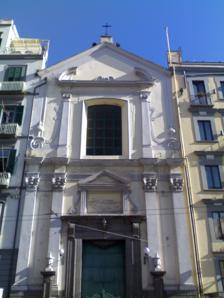
Building: Pietà dei Turchini
Country: Italy
Year built: 1595
Church in Campania, Italy Church of Pietà dei Turchini Chiesa della Pietà dei Turchini The façade of church. 40°50′28″N 14°15′09″E / 40.841238°N 14.252637°E / 40.841238; 14.252637 Location Naples Province of Naples , Campania Country Italy Denomination Roman Catholic History Status Active Architecture Architectural type Church Style Baroque architecture Administration Diocese Roman Catholic Archdiocese of Naples Interior The Church of Pietà dei Turchini is a religious building in Naples , Italy. A smaller church, located on Rua Catalana, was built originally in 1592–1595 by the Confraternity of the Incoronatella . This church was nearly destroyed by an explosion in the Castel Nuovo in 1638. It was rebuilt in 1638–1639, and retitled Santa Maria Incoronatella della Pietà dei Turchini when it acquired a dome. The facade was completed in 1769–70 by Bartolomeo Vecchione . Description The interior hosts two paintings, including the Discovery of the True Cross by St Helena , by Luca Giordano in the third chapel to right, including a Deposition ; a Holy Family (1617) by Battistello Caracciolo . The large chapel of the right transept has altarpieces by Giacomo Farelli , depicting the Birth and Death of the Virgin . It houses a Exposition of Dead Christ by Angels by Crescenzo Gamba . The ceiling canvases, painted by Marulli and Annella di Massimo , were removed in the past centuries. The confraternity, also known as the Congregation of ‘’Bianchi dell'Oratorio’’ referring to the white robes worn by members, was involved in the welfare of orphan children abandoned in the nearby church of Incoronatella in Rua Catalana . In time, needing more space they moved here to via Medina, founding an orphanage, this church, and the annexed conservatory ( Conservatorio della Pietà dei Turchini ). The name derives from the turquoise tunic worn by the orphans, who were conserved here. The orphanage instructed the children in art, specially music and singing, and the Conservatory produced or was associated with masters of Italian music. Among its pupils were Scarlatti , Giovanni Paisiello , and Giovan Battista Pergolesi . While the orphanage no longer remains, the building is used for concerts, including by the foundation of Centro di Musica Antica Pietà de' Turchini , which specializes in performing classical Neapolitan music, including works associated historically with the conservatory associated with this church and orphanage complex. Gallery One of the two lateral altars. Main altar References